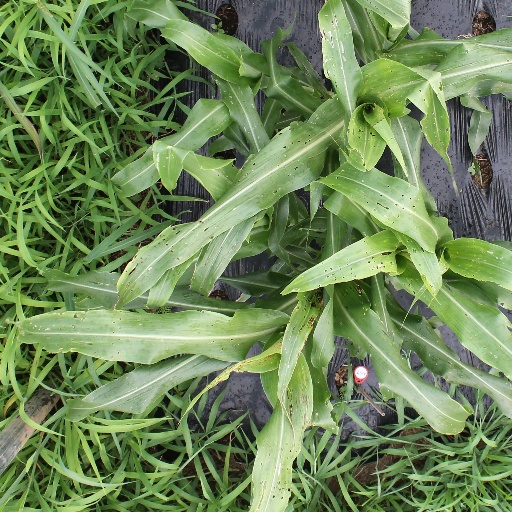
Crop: sorghum